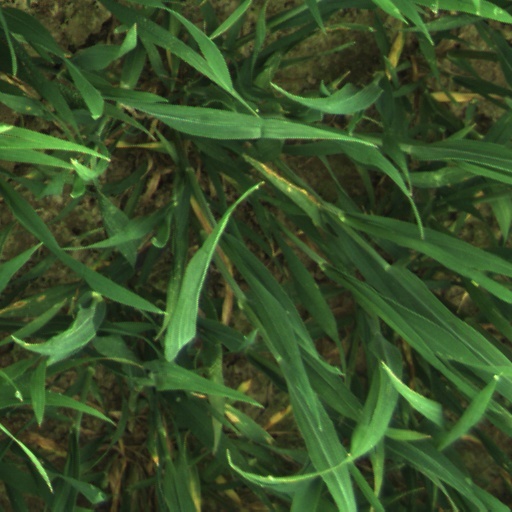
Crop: wheat